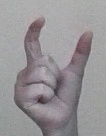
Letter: nun